William E. Smith (judge)

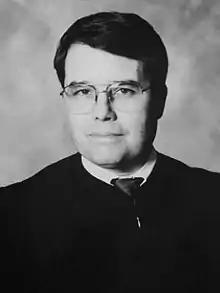

William Edward Smith (born December 31, 1959) is a senior United States district judge of the United States District Court for the District of Rhode Island and a former federal judicial nominee to the United States Court of Appeals for the First Circuit.